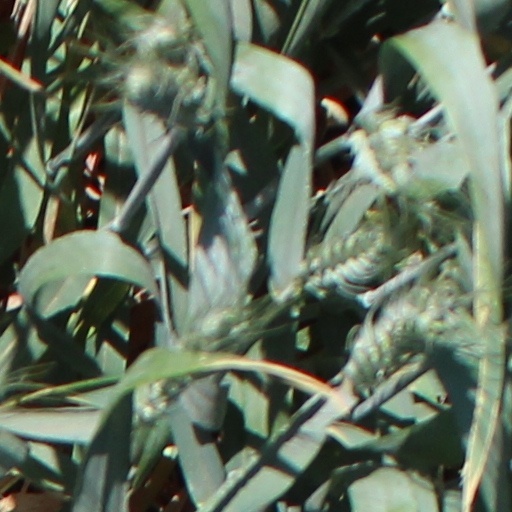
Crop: wheat